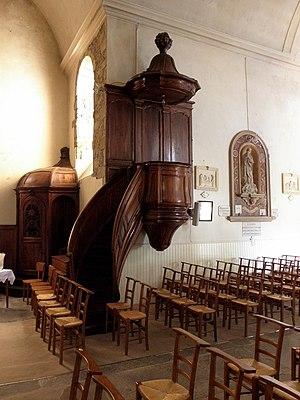
Intérieur de l'église Notre-Dame-de-l'Assomption de La Gouesnière (35). La chaire.